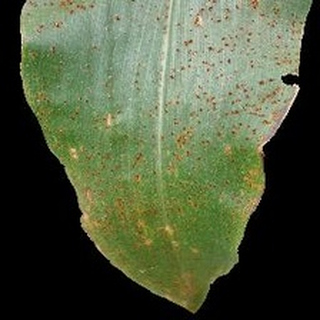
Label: corn_common_rust